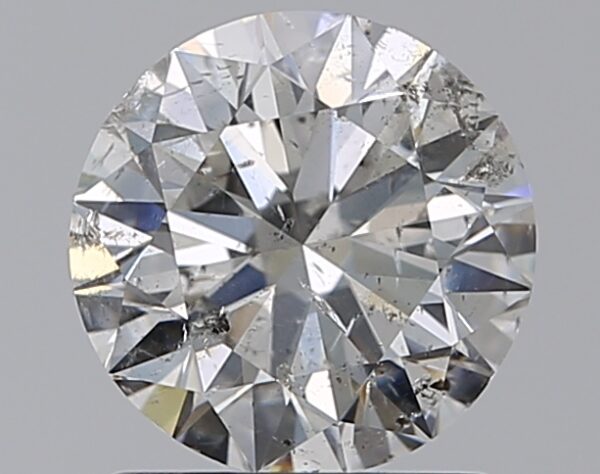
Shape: round
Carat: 1.2
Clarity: SI2
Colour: G
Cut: EX
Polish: EX
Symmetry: EX
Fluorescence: N
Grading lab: IGI
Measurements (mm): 6.75 x 6.71 x 4.18